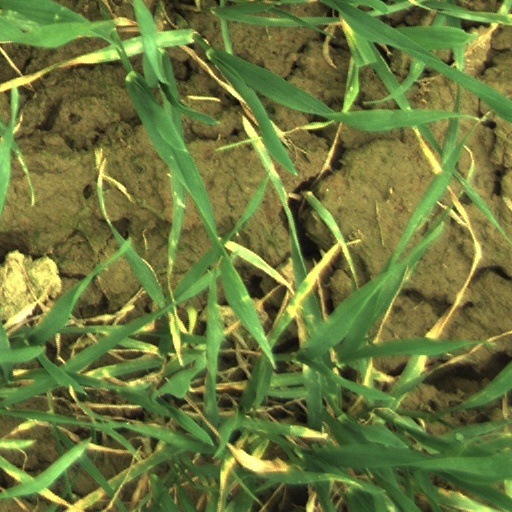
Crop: wheat